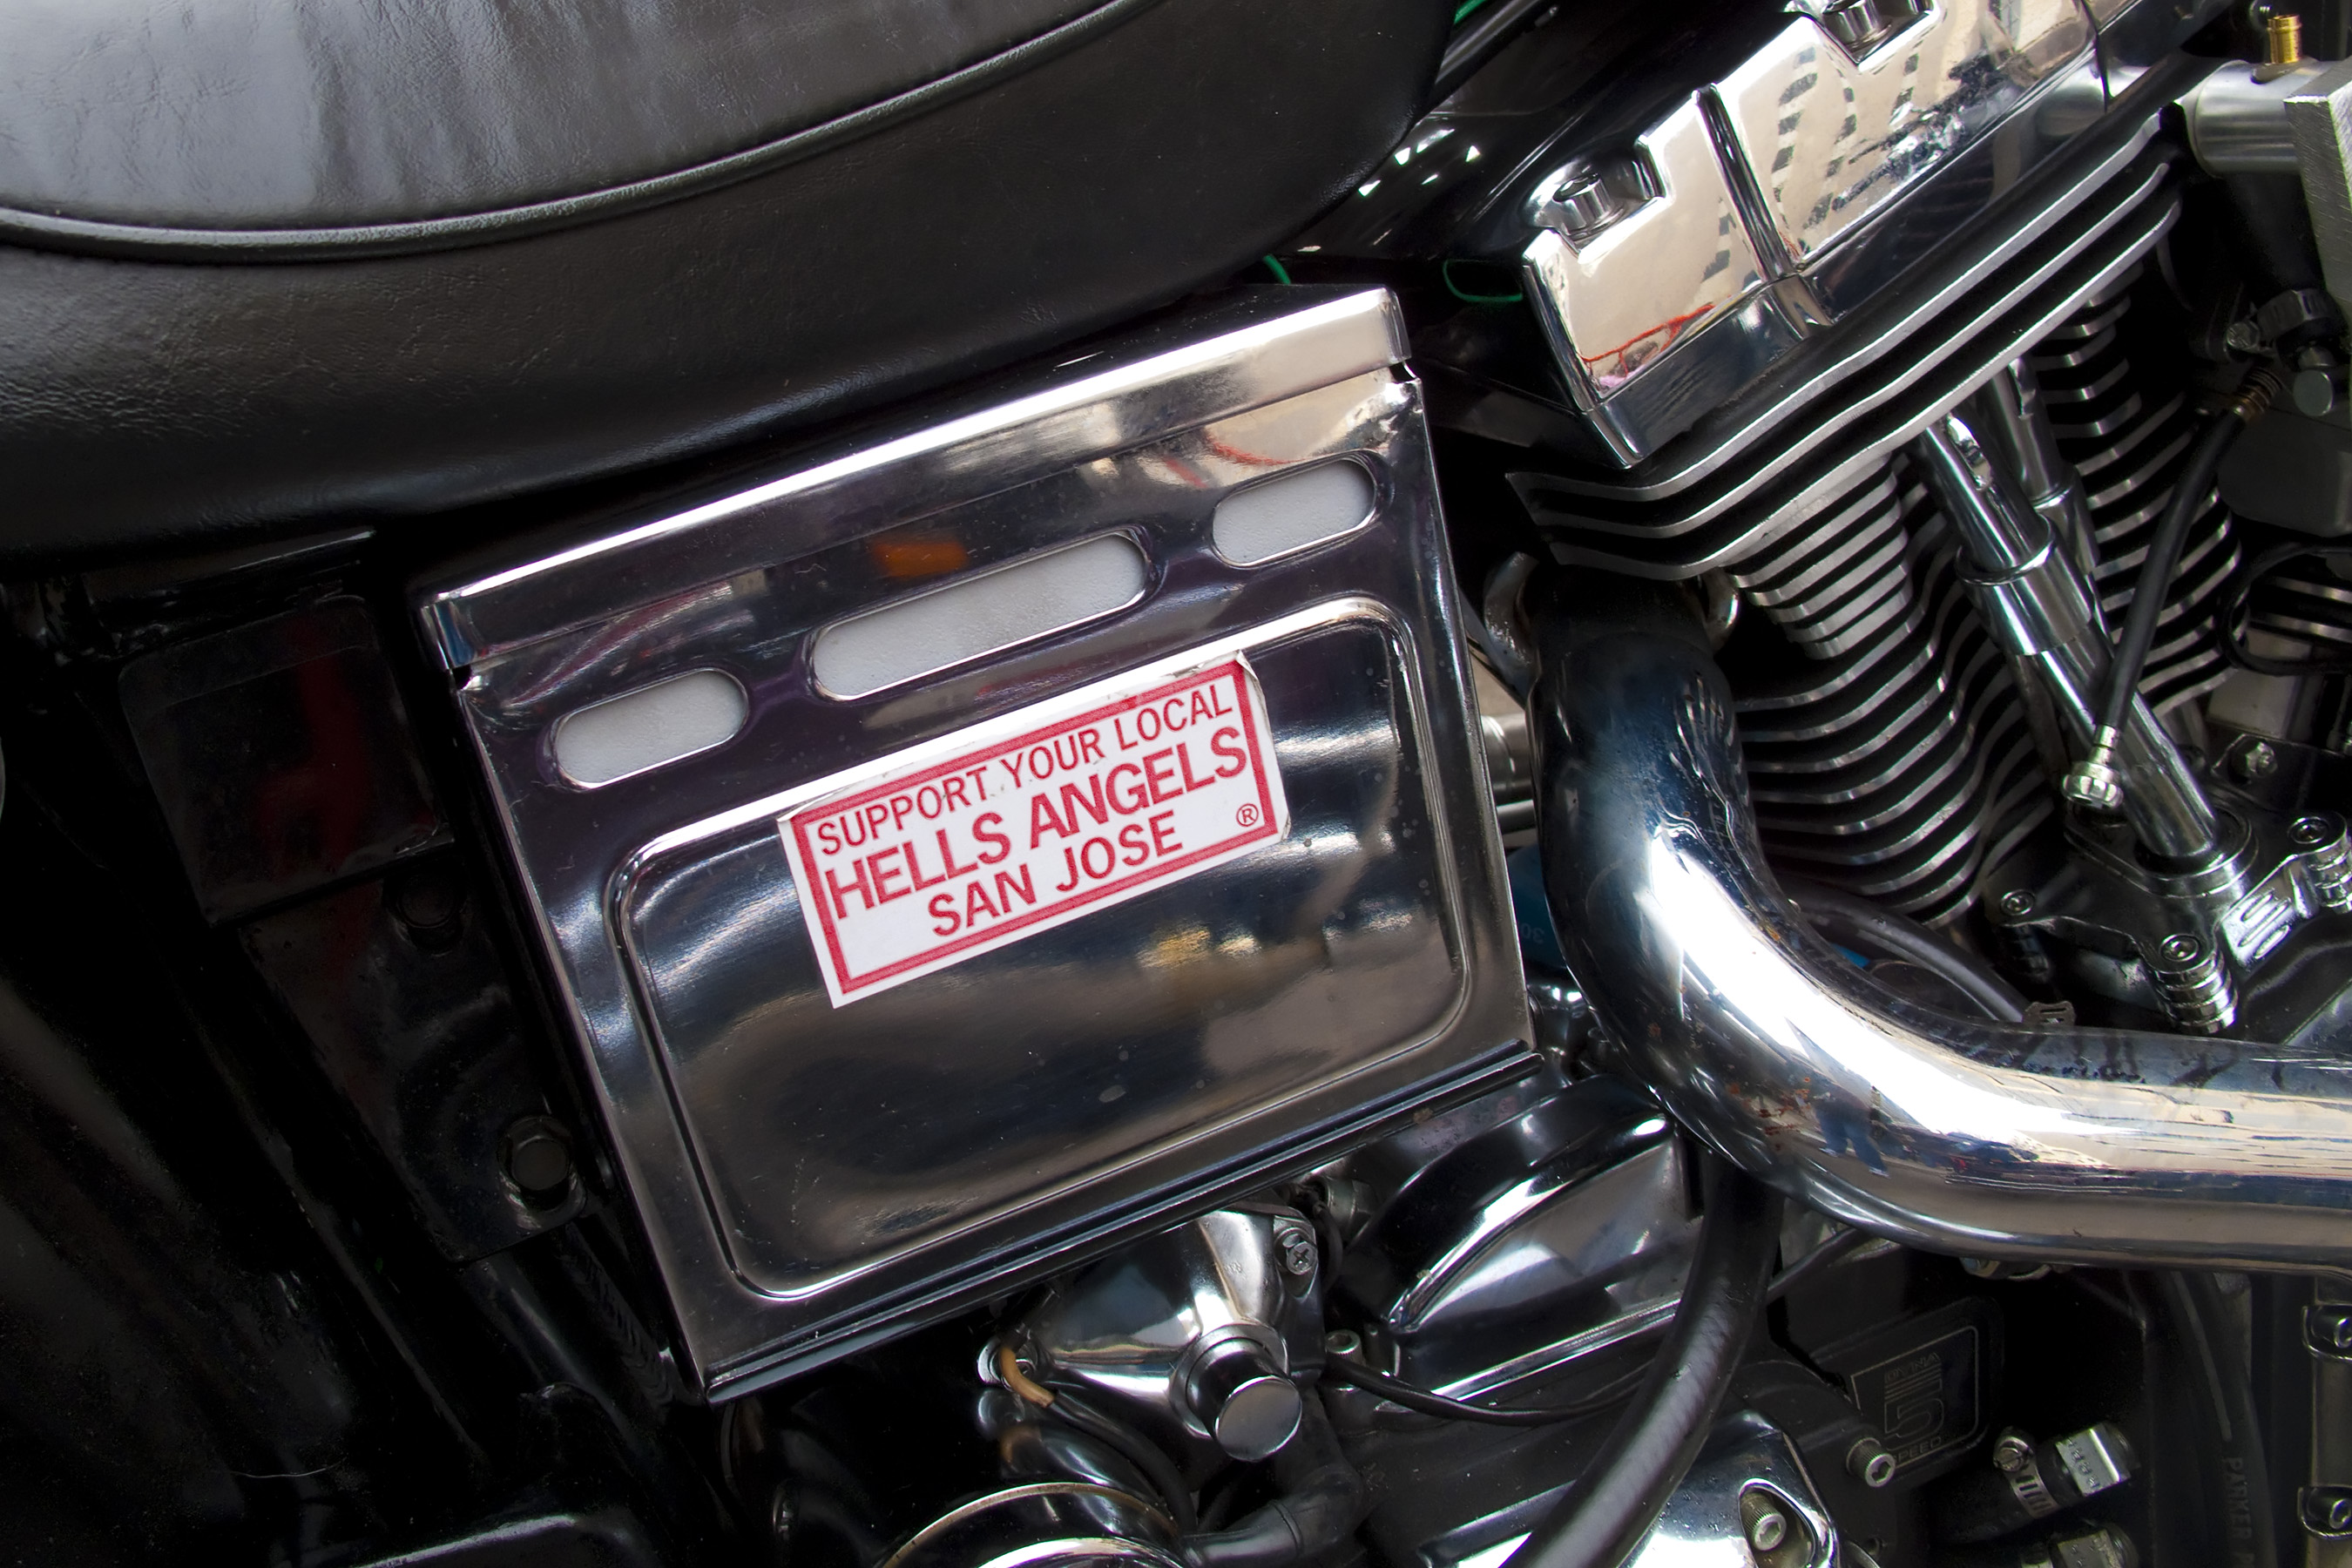
car, wheel, vehicle, engine, sedan, sacramento, hellsangels, easyriderssacramento, land vehicle, automobile make, automotive exterior, luxury vehicle